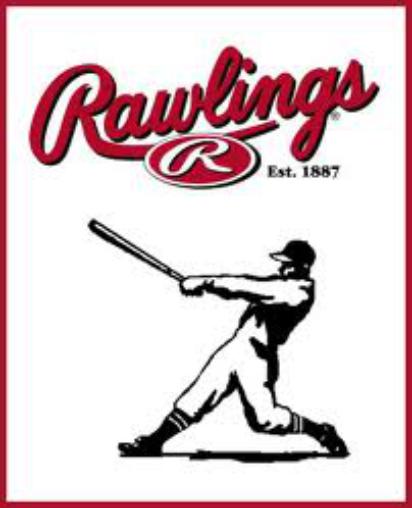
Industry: Sports